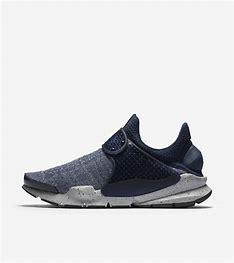
Brand: Nike
Model: Sock Dart